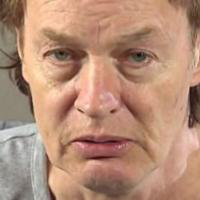
Age group: age 56-65